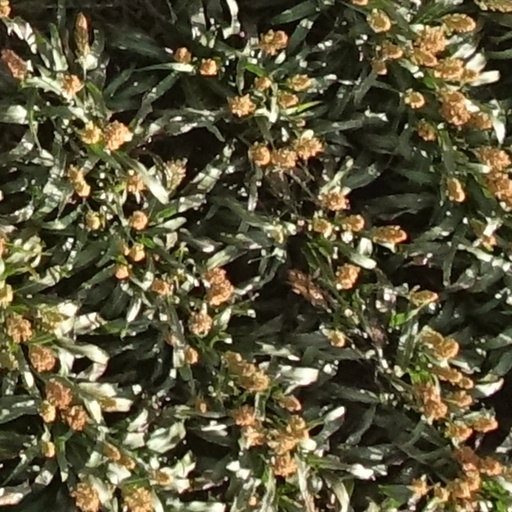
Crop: sorghum